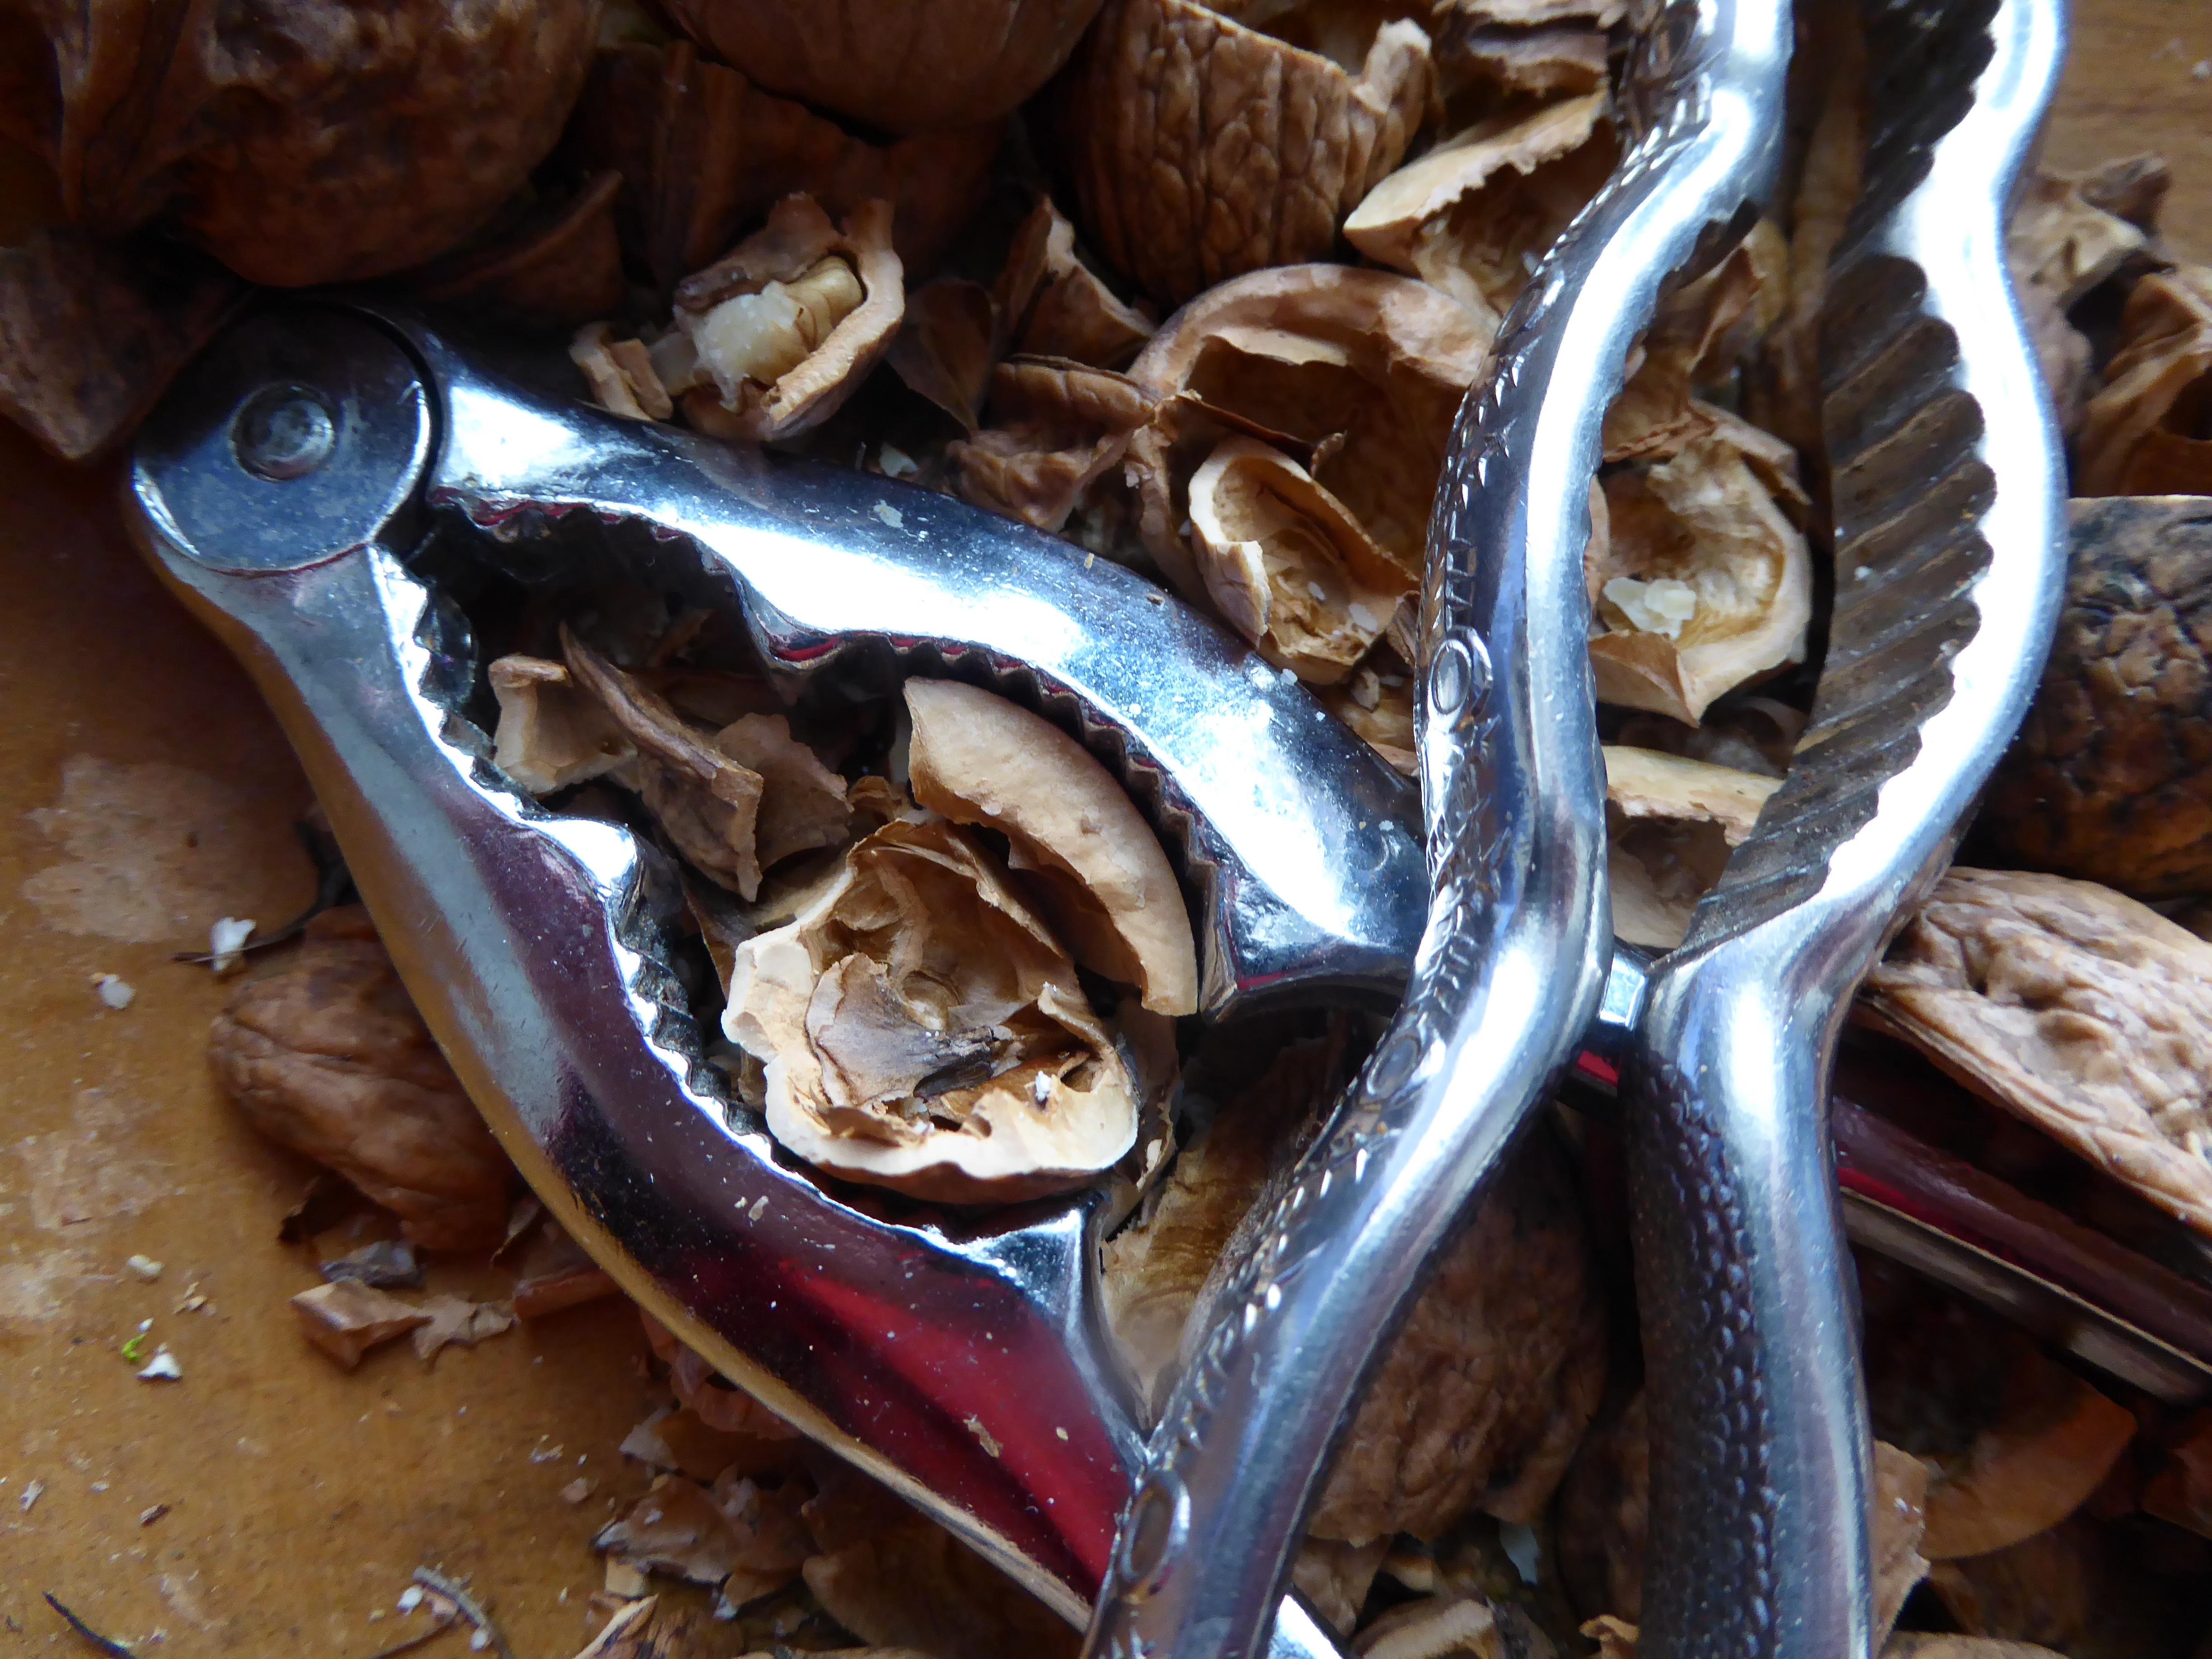
open, tool, food, produce, seafood, crack, amphibian, nuts, walnuts, nutcracker, nutshells